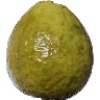
Label: guava